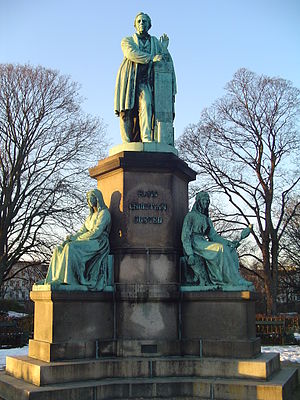
Ørstedsparken
Monumentet for H.C. Ørsted af Jens Adolf Jerichau
Ørstedsparken er et parkanlæg mellem Nørre Voldgade og Nørre Farimagsgade i Indre By i København. Parken, der er ejet af Københavns Kommune, er anlagt af landskabsgartner H.A. Flindt i årene 1876-1879 og åbnedes første gang for publikum den 27. oktober 1879. Ørstedsparken har 7 indgange og har et areal på 6,5 ha, hvoraf søen midt i parken dækker de 1,8 ha. Anlægget har været fredet siden 1963 og har stort set bevaret sit udseende uændret siden anlæggelsen.